Napoleone Moriani

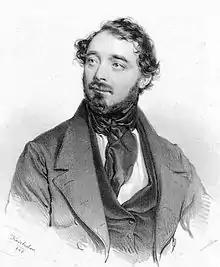
Portrait by Joseph Kriehuber

Napoleone Moriani (10 March 1808 – 4 March 1878) was an Italian operatic tenor, appearing in opera houses throughout Europe.